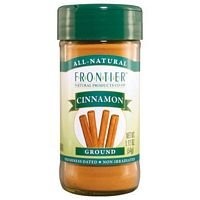
Item Name: Frontier Herb Cinnamon Grnd Org Bttl
Value: 11.4
Unit: Ounce

Price: 6.69